SM UC-5

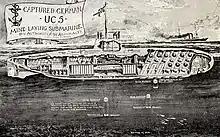
Sketch of the German submarine "UC-5"

A Type UC I submarine, "UC-5" had a displacement of when at the surface and while submerged. She had a length overall of , a beam of , and a draught of . The submarine was powered by one Daimler-Motoren-Gesellschaft six-cylinder, four-stroke diesel engine producing , a Siemens-Schuckert electric motor producing , and one propeller shaft. She was capable of operating at a depth of .